List of birds of the Gambia

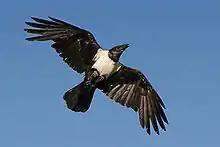
Pied crows are abundant along the coast, less common upriver.

Parrots are small to large birds with a characteristic curved beak. Their upper mandibles have slight mobility in the joint with the skull and they have a generally erect stance. All parrots are zygodactyl, having the four toes on each foot placed two at the front and two to the back. Most of the more than 150 species in this family are found in the New World.